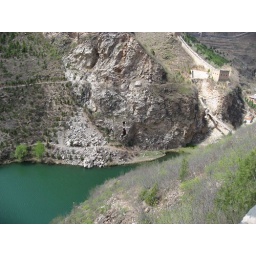
Theres a zipline from the base of the wall over the reservoir to the bottom area.